Dmytro Ostapenko

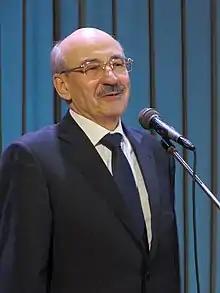
Ostapenko in 2019

Dmytro Ivanovych Ostapenko (born 3 November 1946) is a Ukrainian conductor and politician who is currently director of the National Philharmonic of Ukraine. He is also a former Minister of Culture of Ukraine, having served from 1995 to 1999.